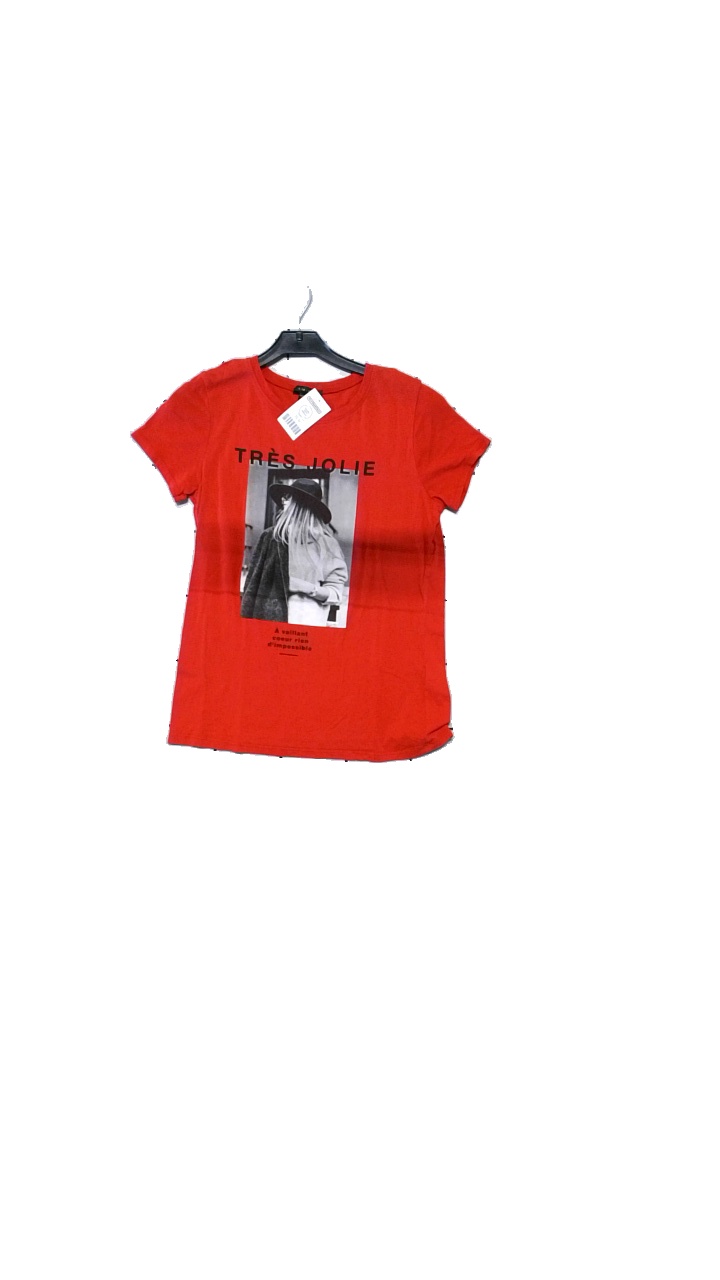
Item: T-shirt (Ladies)
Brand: Amisu (new Yorker)
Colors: Grey, Red
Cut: Regular
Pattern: Logo print
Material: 50% cotton, 50% modal
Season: All
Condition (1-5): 4
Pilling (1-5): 3
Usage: Reuse
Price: <50